Question: Please indicate a possible affordance area of baseball bat that can be used for holding
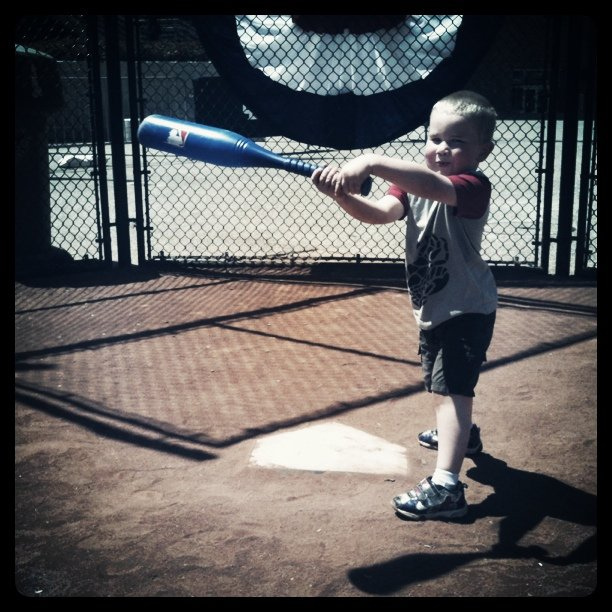
Answer: [277.079, 152.331, 375.49, 192.0]